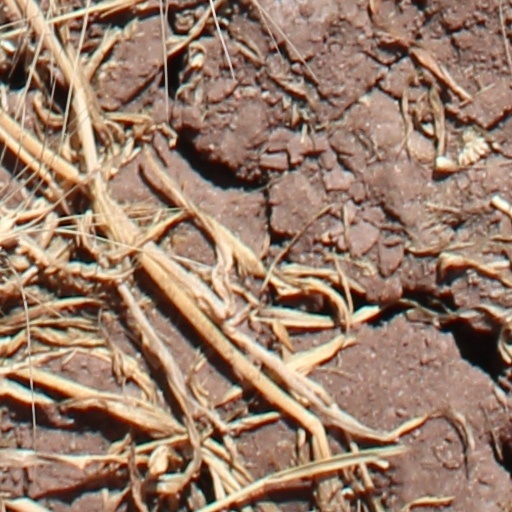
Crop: wheat